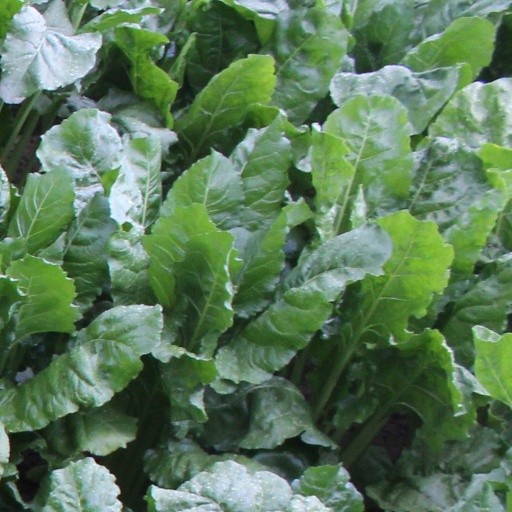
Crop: sugar beet